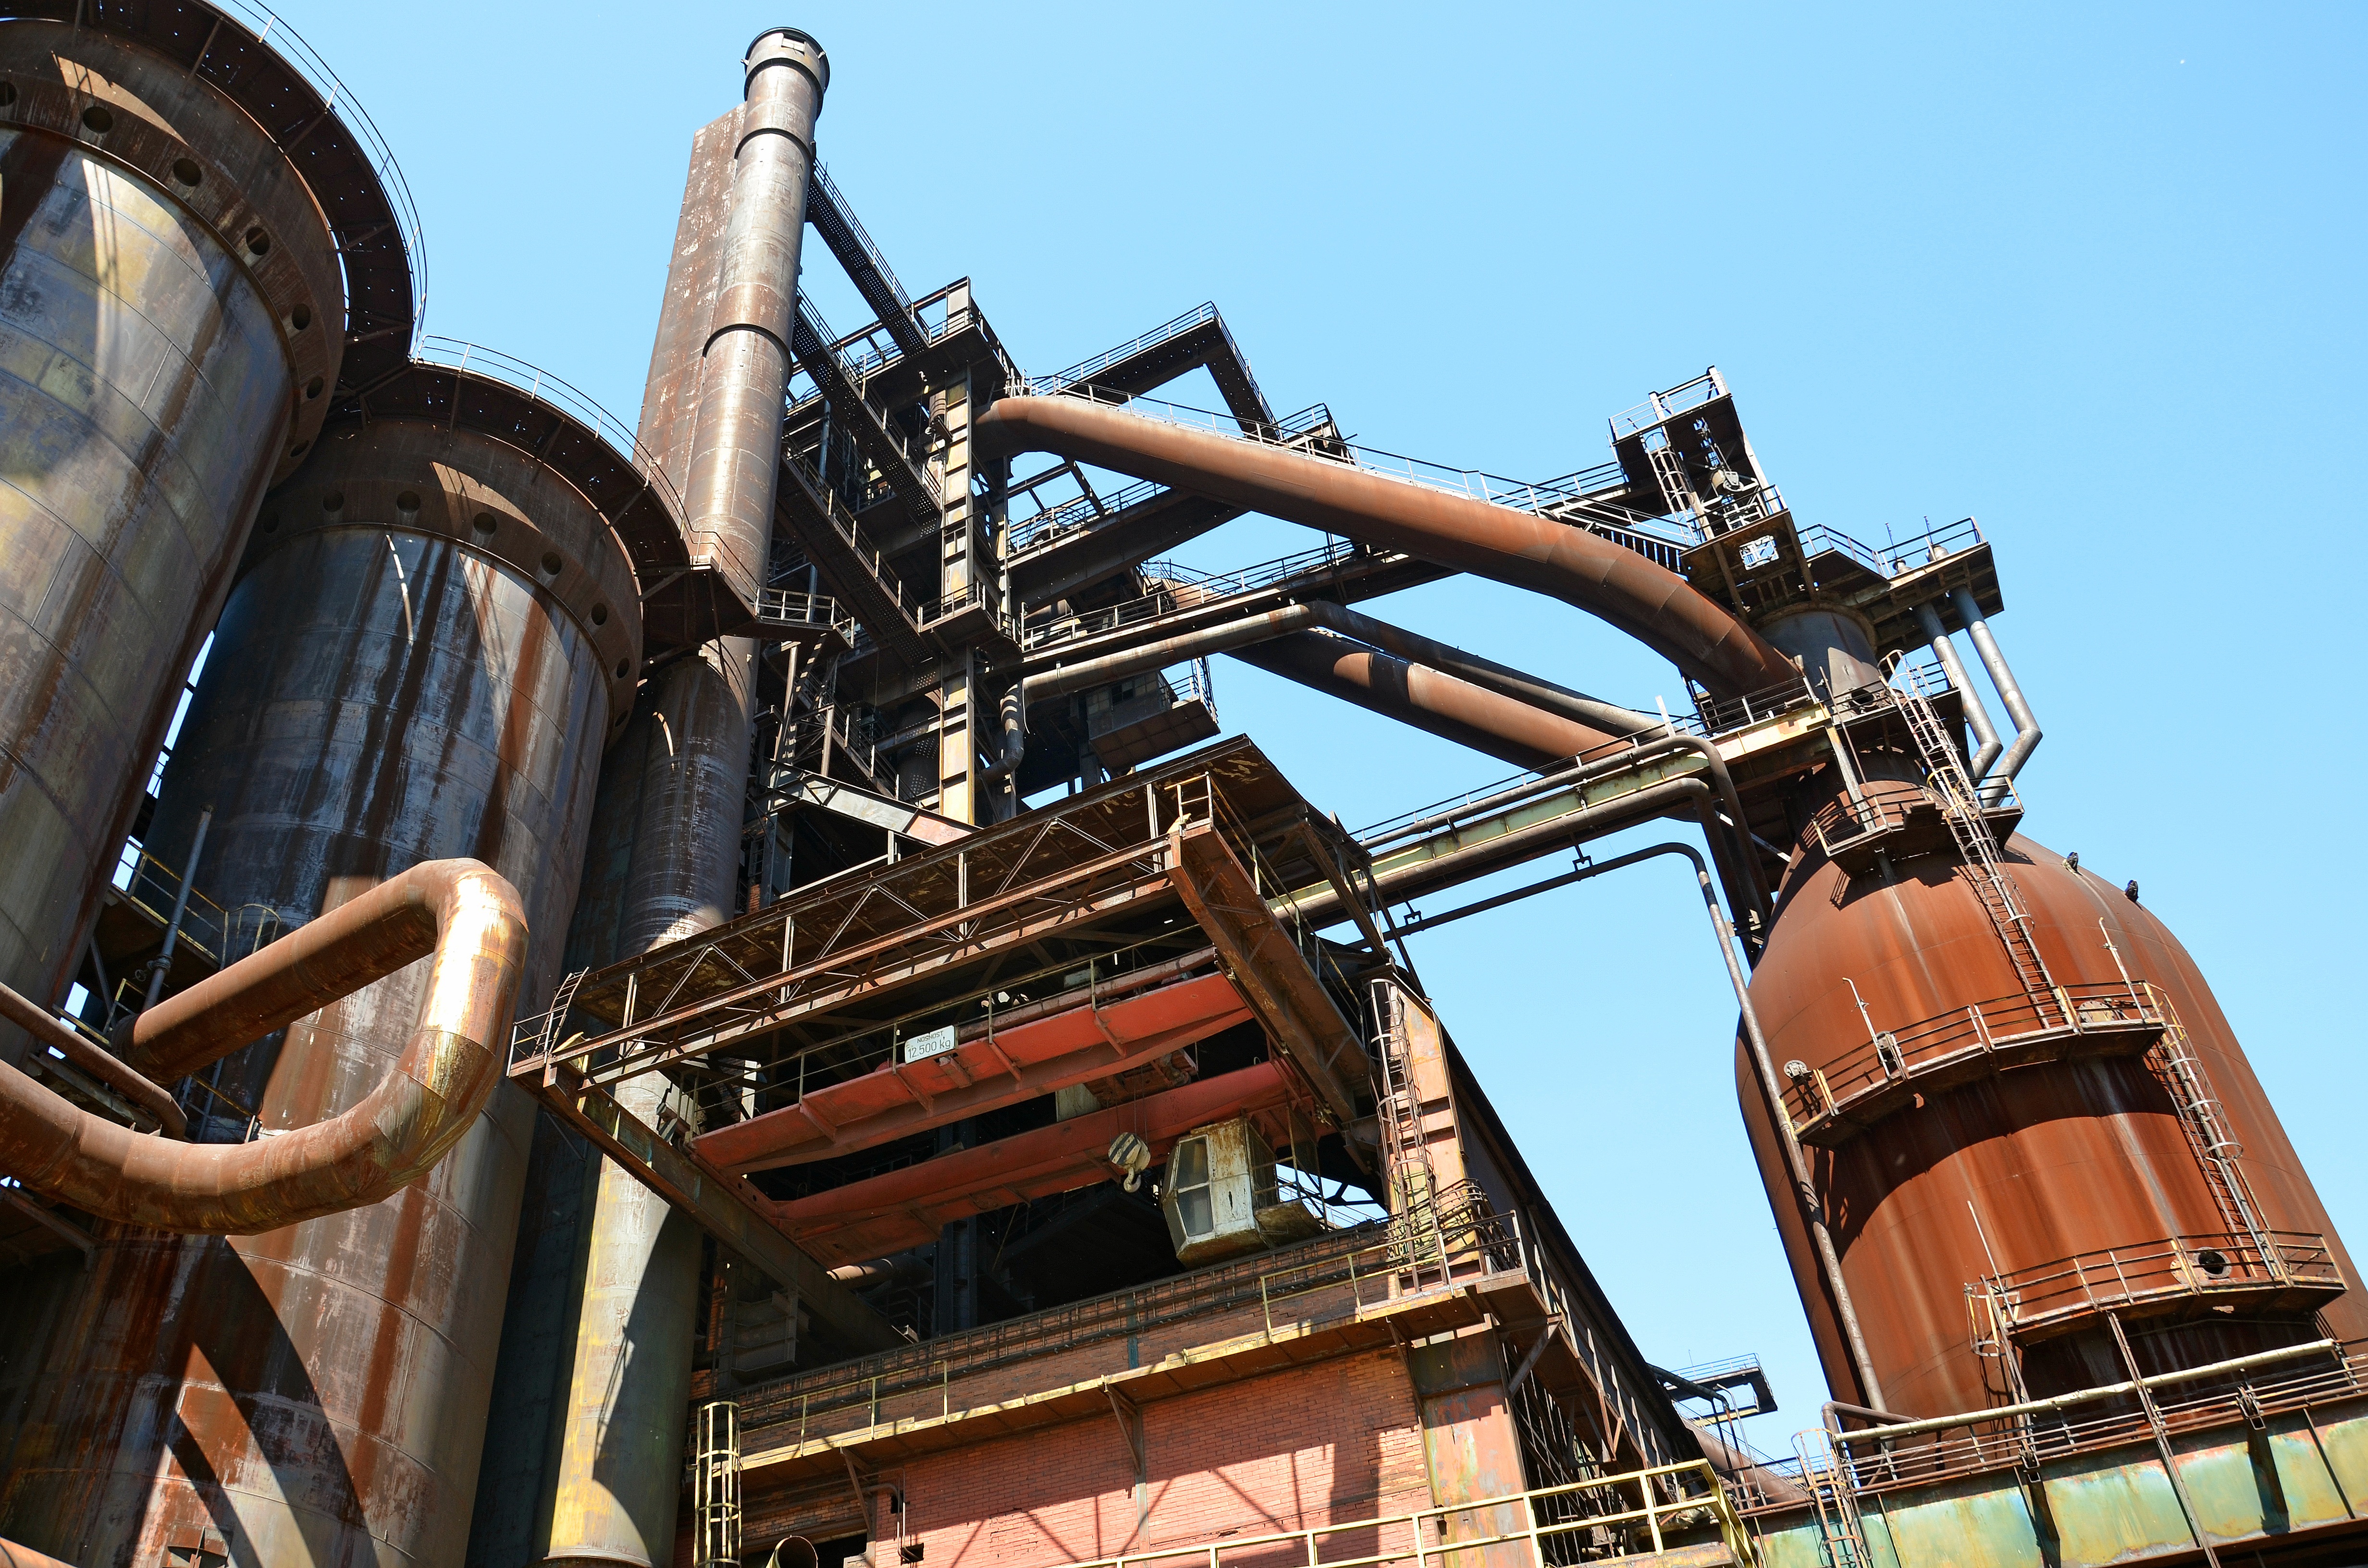
hut, transport, vehicle, industry, iron, iron ore, ostrava, vysok pec, melting iron, the production of iron